Tonghak Peasant Revolution

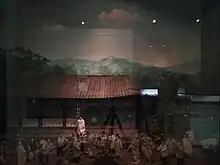
Establishment of the Local Directorates (Jipgangso)

Jeon and Kim went south to Mujang, where they met Son Hwa-jung. The rebels organized adequately in Mujang, and on 20 March, the 4,000 rebels of Mujang turned towards Mount Baek, Gobu. While camped in Mount Baek, the army grew to tens of thousands. Choe Deokyeong's 300 peasants joined them from the north. Here, the aphorism came: "When sitting, a white mountain; when standing, a bamboo mountain." (rebels mostly wore white and used bamboo spears. The term may have appeared earlier, however, as Mount Juk, meaning 'bamboo mountain,' could only be seen when standing, as it was covered by smaller Mount Baek, 'white mountain.') On 22 March, the rebels destroyed the reservoir and burned down governmental offices and storage.